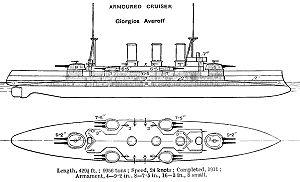
Le Georgios Averoff est un cuirassé de classe Pisa de la marine royale grecque qui a servi comme navire amiral durant la première moitié du XXᵉ siècle. C'est en fait un croiseur cuirassé et il est le seul navire de ce type existant encore.